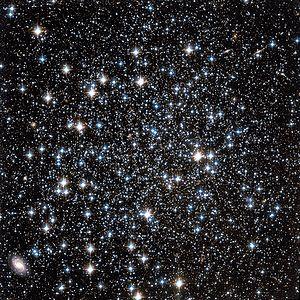
Voici une liste non exhaustive d'amas stellaires, classée par ordre alphabétique de constellations.